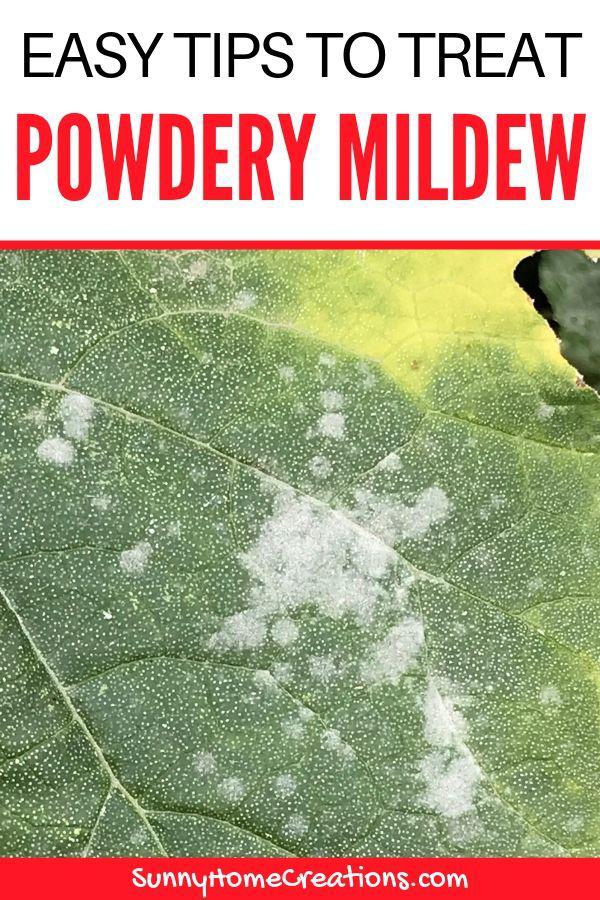
Plant: Zucchini
Disease: zucchini powdery mildew